SS Andaste

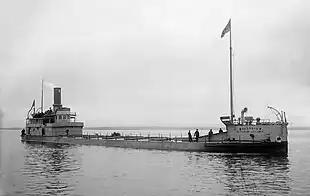
SS "Andaste" fully loaded, c. 1910

The SS "Andaste" was a Monitor-class vessel, built in 1892 by the Cleveland Ship Building Company for the Lake Superior Iron Company. The vessel is best known for sinking on Lake Michigan on the night of September 9–10, 1929, with all hands; 25 men were lost. As of 2025, the wreck of "Andaste" has not yet been located.